Initial Flight Training

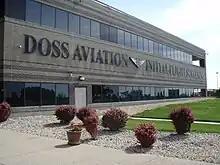
DOSS Aviation Building

Initial Flight Training (IFT) is a preliminary flight training course for U.S. Air Force officers, to include active-duty Regular Air Force, Air Force Reserve, and Air National Guard, who have been selected for Pilot training. Attendance consists of both newly commissioned USAF officers (i.e., second lieutenants) and prior-commissioned USAF officers (e.g., first lieutenants, captains and in very rare instances majors) with no previous rated flight experience.